Ziua

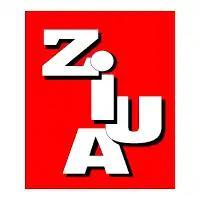
The old logo, used until 2006

Ziua (", The Day") was a major Romanian daily newspaper published in Bucharest. It was published in Romanian, with a fairly sizeable and often informative English section. "Ziua" was founded in 1994 by , eventually becoming foreign-owned. It was the most conservative of the major Romanian dailies, often taking a Christian-nationalist point of view in its opinion pieces.